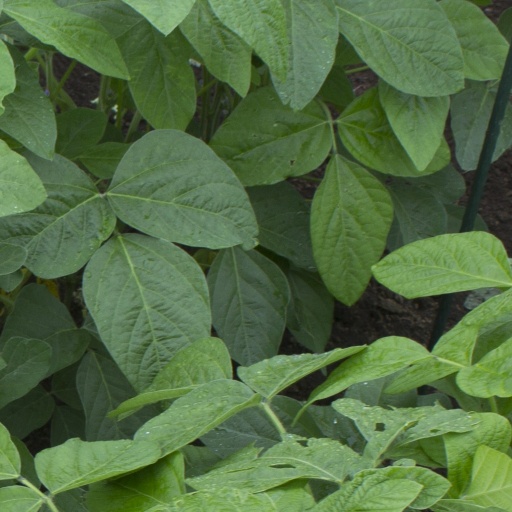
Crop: soybean